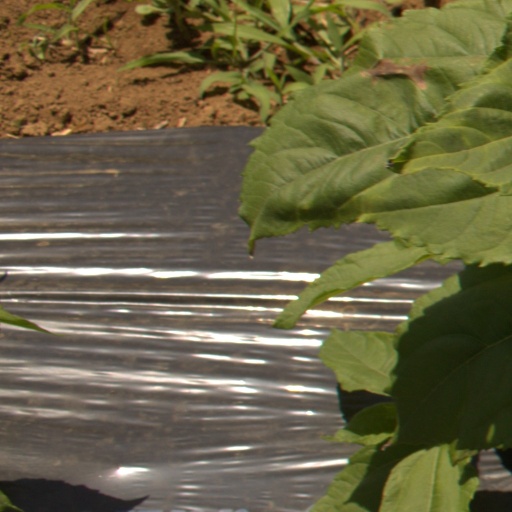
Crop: Jerusalem artichoke